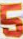
Number: 5